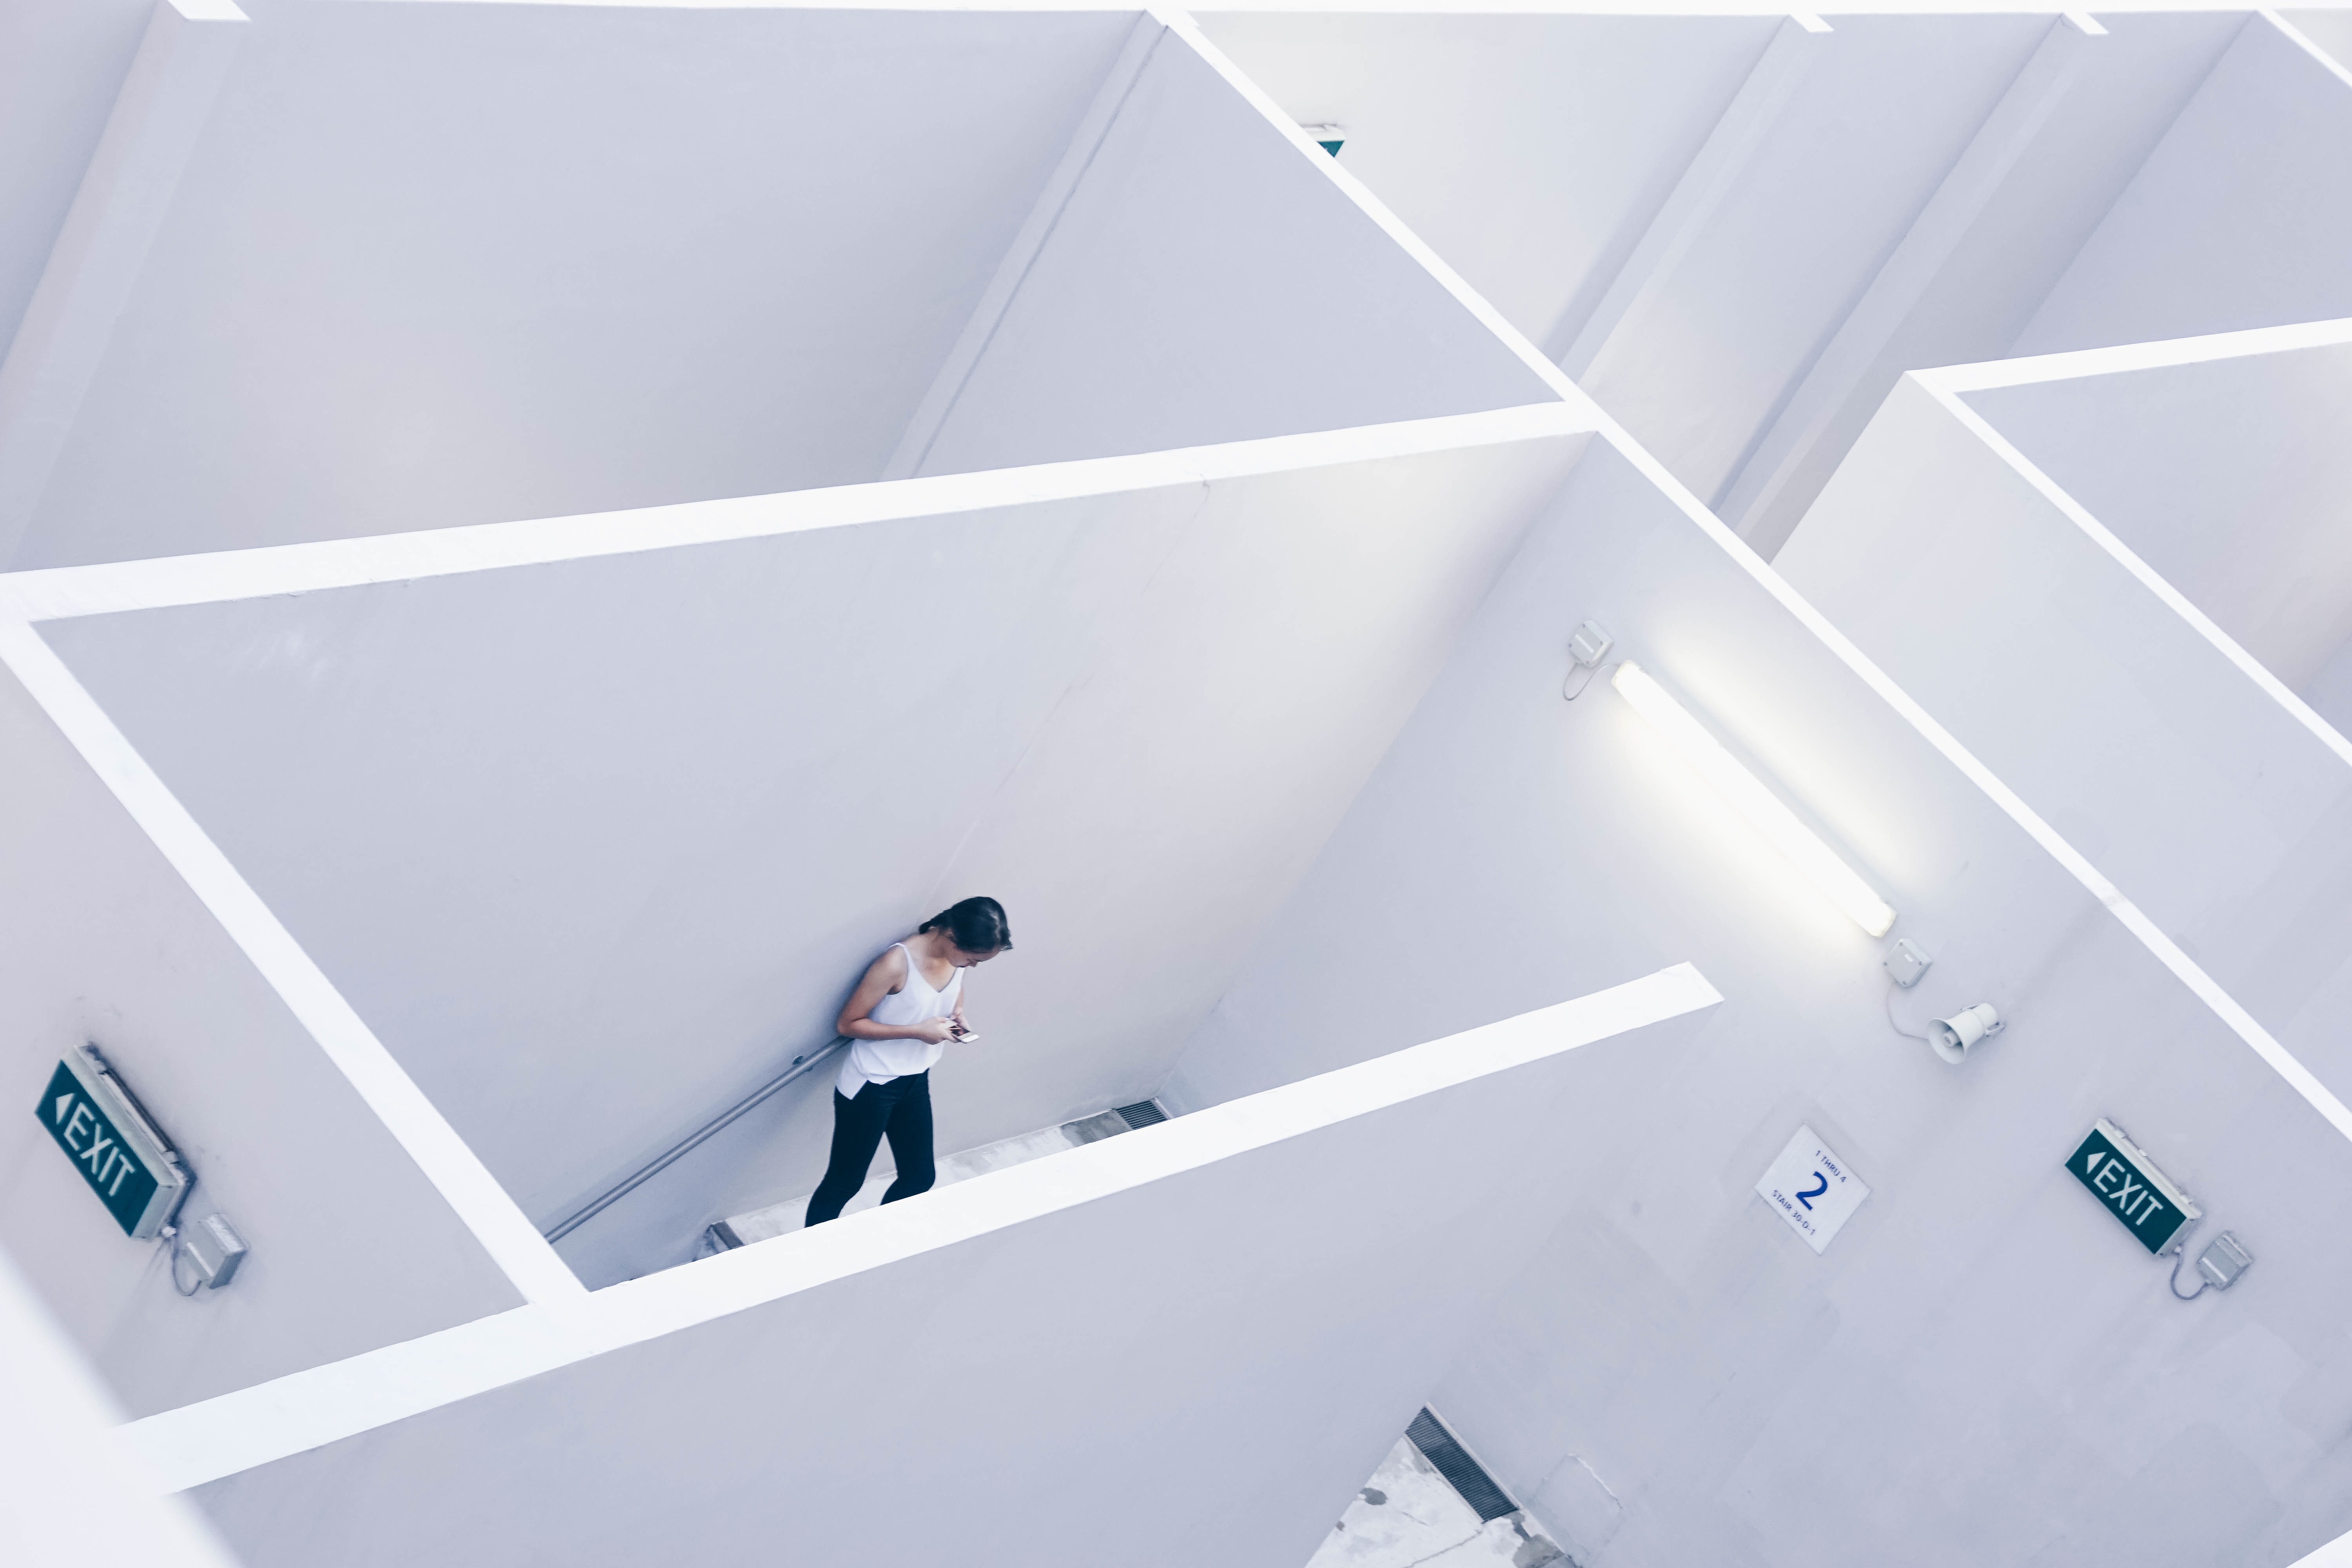
person, woman, female, ceiling, shelf, lady, bathtub, product, minimal, daylighting, plumbing fixture